Carmen Linares

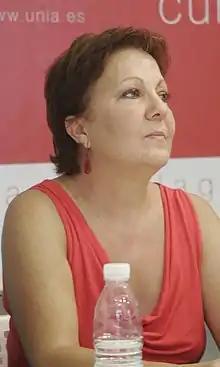

Carmen Pacheco Rodríguez (Born in 1951 in Linares, Jaén), better known by her stage name Carmen Linares, is a Spanish flamenco singer.